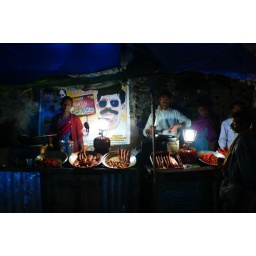
Fresh fish in the mountains of Kodaikanal